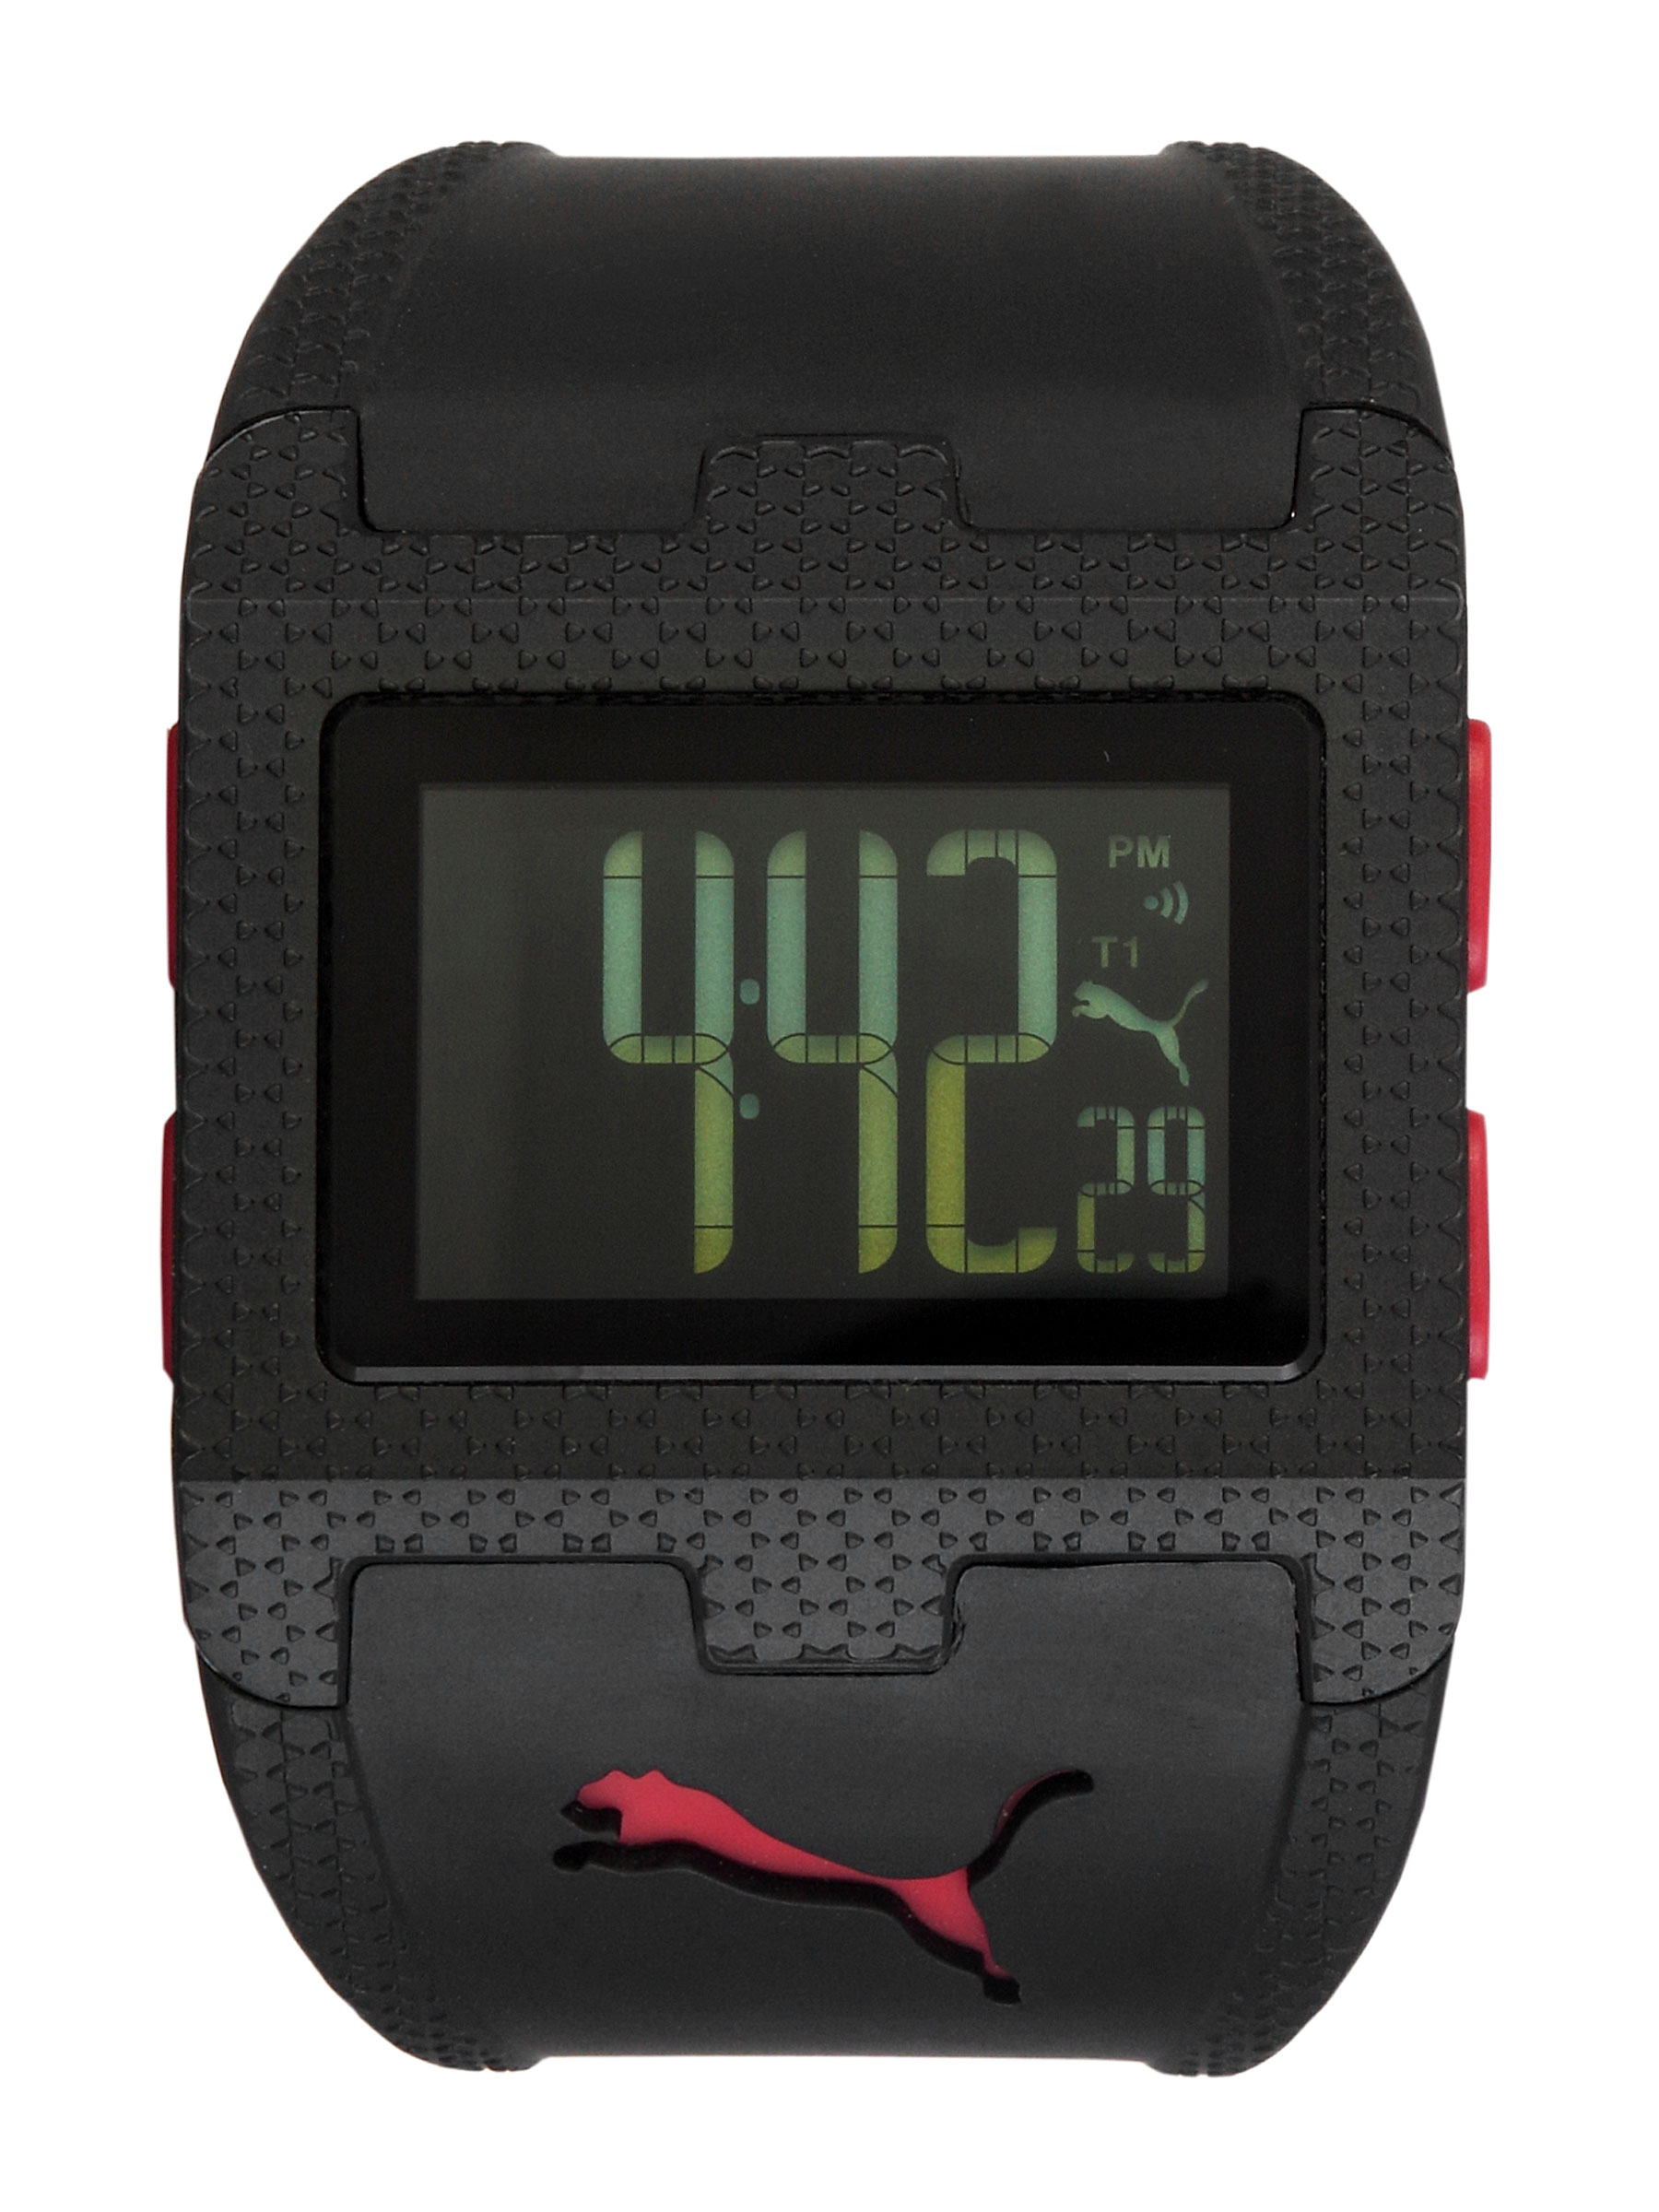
Puma Men Flux-M Black Red Black Watches
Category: Accessories / Watches / Watches
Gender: Men
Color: Black
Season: Winter 2016
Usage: Sports